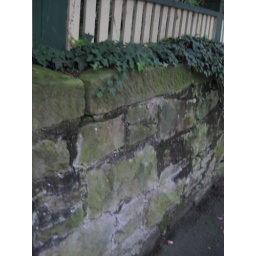
The fence at my mother's old house in Sydney... Built almost 100 years ago! Not the greatest pic, alas.